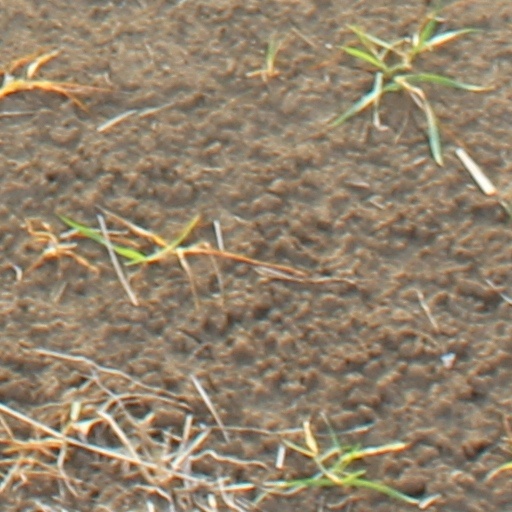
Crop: wheat